British Library

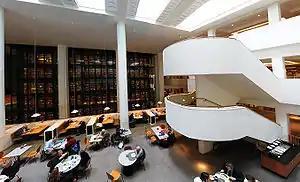
Interior of the British Library, with the smoked glass wall of the King's Library in the background

For many years its collections were dispersed in various buildings around central London, in places such as Bloomsbury (within the British Museum), Chancery Lane, Bayswater, and Holborn, with an interlibrary lending centre at Boston Spa, east of Wetherby in West Yorkshire (situated on Thorp Arch Trading Estate), and the newspaper library at Colindale, north-west London.